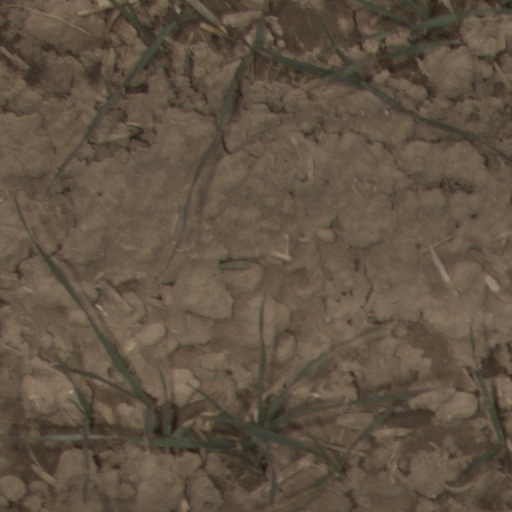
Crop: wheat